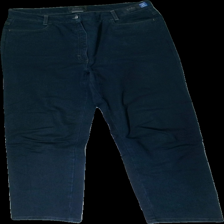
View: front
Type: Jeans
Category: Ladies
Brand: Not in the list
Brand text on label: brax
Colors: Blue
Material: 100% cotton
Cut: Regular
Size: 42
Season: All
Trend: Denim
Price range: 100-150
Recommended usage: Reuse